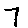
Label: 7